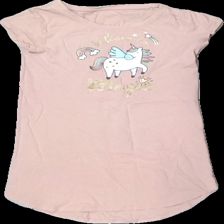
View: front
Type: Dress
Category: Children
Brand: Not in the list
Colors: Multicolor, Pink
Material: 100% bomull
Cut: Regular
Season: All
Damage: sne söm
Damage location: middle center
Price range: <50
Recommended usage: Reuse
Description: enhörnings klänning